Added sugar

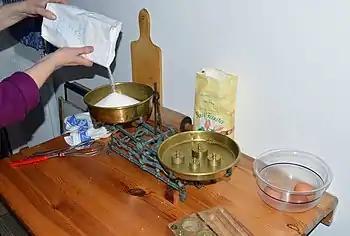
White sugar being weighed for a cake

Added sugars or free sugars are sugar carbohydrates (caloric sweeteners) added to food and beverages at some point before their consumption. These include added carbohydrates (monosaccharides and disaccharides), and more broadly, sugars naturally present in honey, syrup, fruit juices and fruit juice concentrates. They can take multiple chemical forms, including sucrose (table sugar), glucose (dextrose), and fructose.